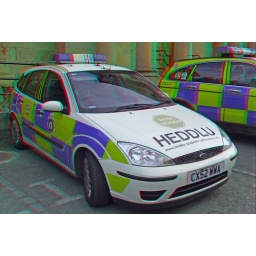
Police Car Ruthin in anaglyph 3d Stereo red blue glasses to view